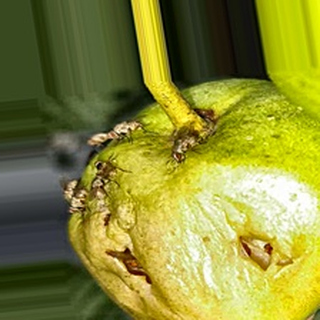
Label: guava_fruit_fly